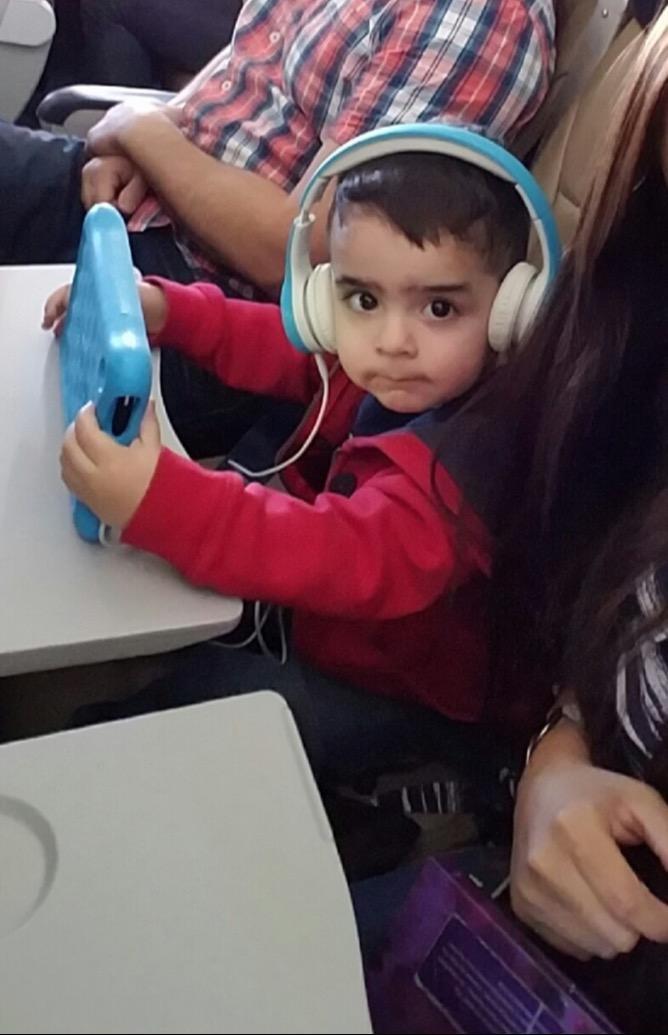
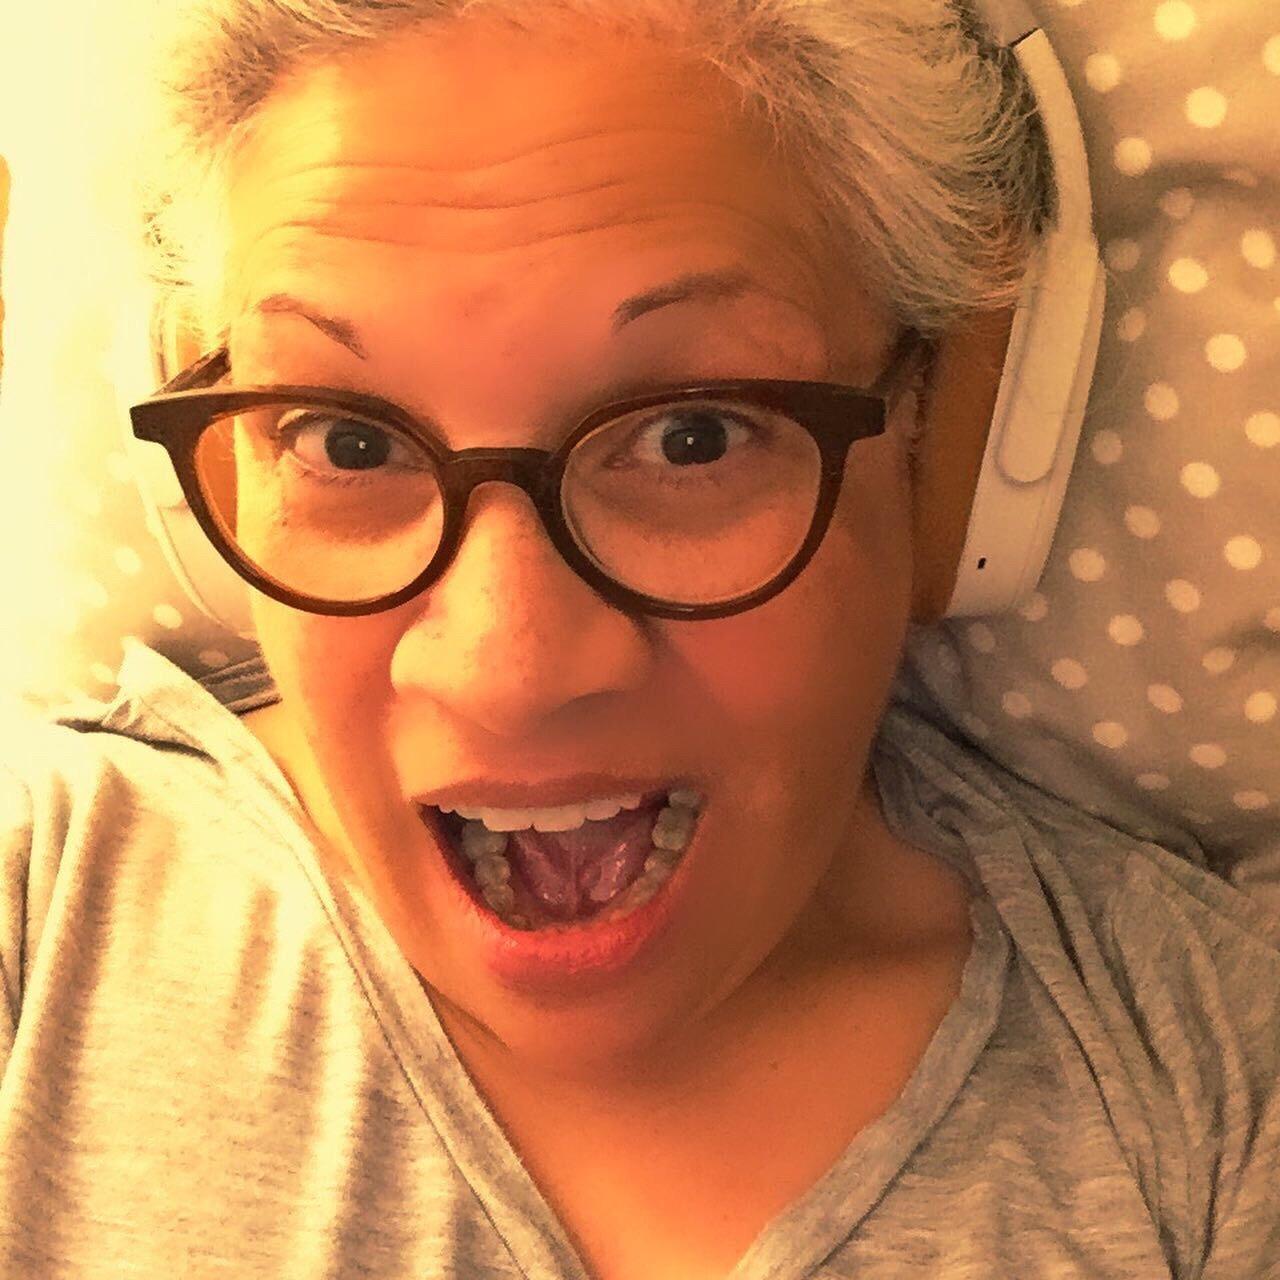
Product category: headphones
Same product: no